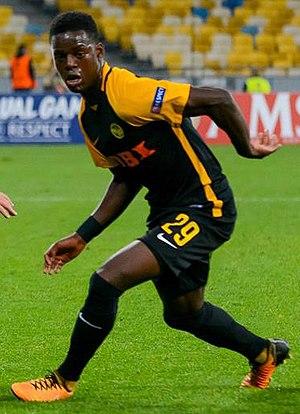
Jordan Mvula Lotomba, né le 29 septembre 1998 à Yverdon-les-Bains, est un footballeur suisse, qui évolue au poste de défenseur au sein de l'OGC Nice.